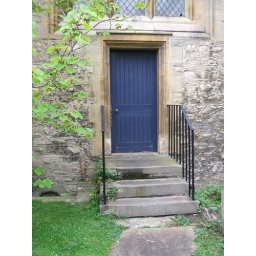
A simple blue door in a stone frame in Norwich, UK.